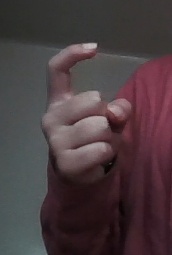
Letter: ra